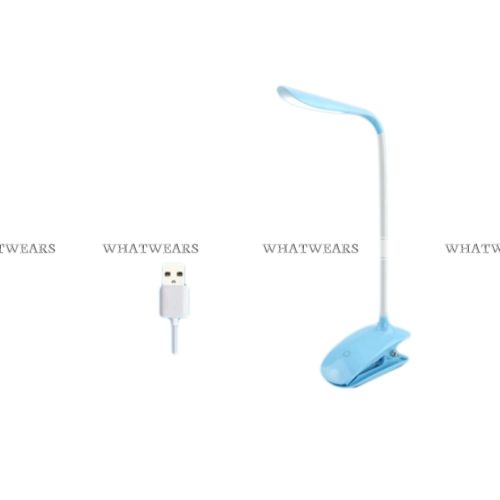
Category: lamp